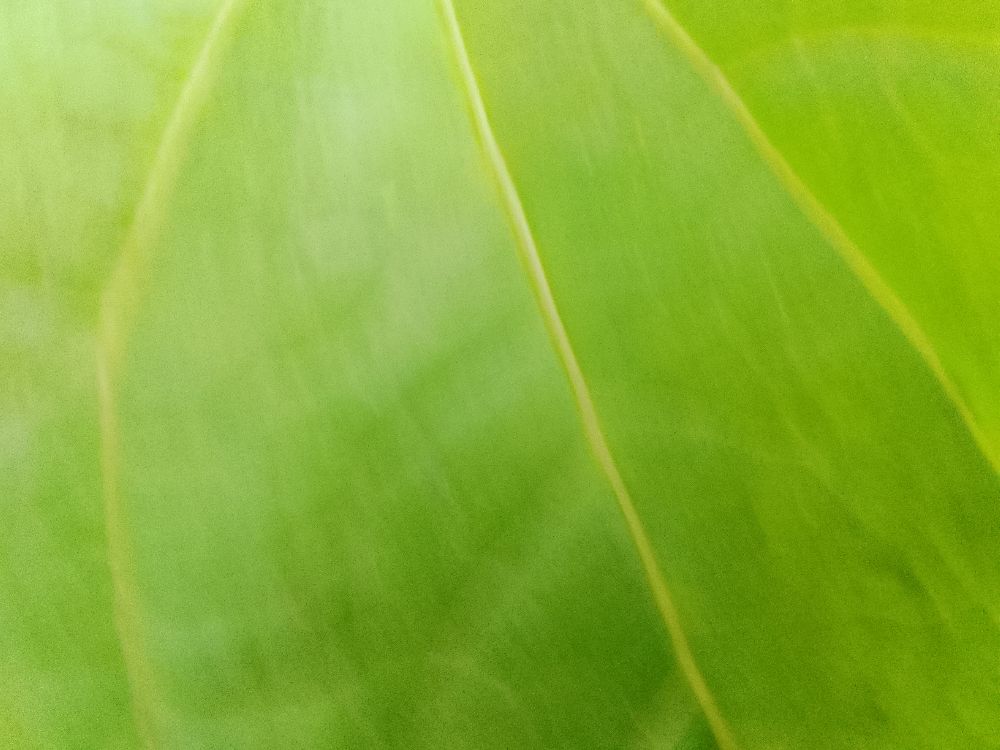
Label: healthy